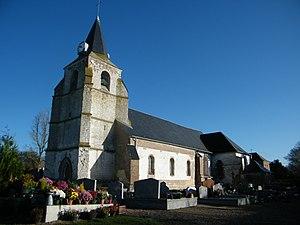
Forest-Montiers, église Saint-Martin, côté sud.